Caché (film)

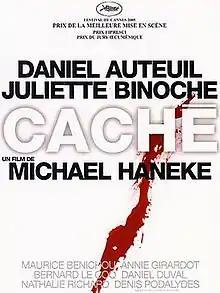
Theatrical release poster

Caché, also known as Hidden, is a 2005 neo-noir psychological thriller film written and directed by Michael Haneke and starring Daniel Auteuil and Juliette Binoche. The plot follows an upper-middle-class French couple, Georges (Auteuil) and Anne (Binoche), who are terrorised by anonymous tapes that appear on their front porch and seem to show the family is under surveillance. Clues in the videos point to Georges's childhood memories, and his resistance to his parents' adopting an Algerian orphan named Majid, who was sent away.